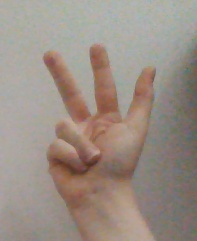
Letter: al